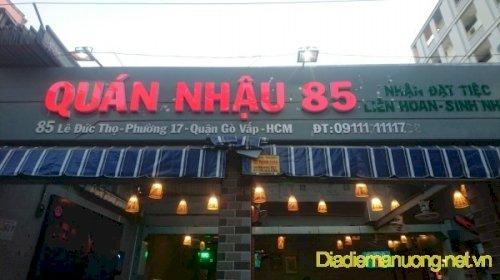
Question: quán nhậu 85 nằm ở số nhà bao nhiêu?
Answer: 85